Power Strike II (Game Gear video game)

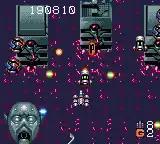
Gameplay screenshot

"Power Strike II" is a vertical-scrolling shoot 'em up game. The plot follows Alice Waizen, cousin of "GG Aleste" protagonist Ellinor Waizen, piloting the Lance Bird space fighter craft to stop an unknown parasitic object attached to the armored defense satellite Algo. Prior to starting, the player has the option to change the game's difficulty. Its gameplay is similar to the previous Game Gear entry; The player controls the Lance Bird fighter craft through six increasingly difficult stages over a constantly scrolling background, populated with an assortment of enemy forces and obstacles, and the scenery never stops moving until a boss is reached, which must be fought to progress further. After the second and fifth stages is a bonus round reminiscent of "After Burner", where enemies fly in a preset formation the player must shoot them down.